Cooper Mk.VIII

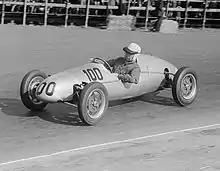
Cooper 500 Mk.VIII (1954)

The Cooper Mk.VIII is a Formula 3 car built by British manufacturer Cooper Cars in 1954. It came in three different versions. The first was the Cooper T31; which featured a curved tubular chassis, a revised transmission housing, a central scuttle tank, a "curled-leaf" spring, and a JA Prestwich Industries (JAP) single-cylinder engine. The second version was the Cooper T32; which featured an elongated chassis and body, and a larger and more powerful OHV V-2 engine. The third and final iteration was the Cooper T28; which was a streamliner designed for setting speed records.